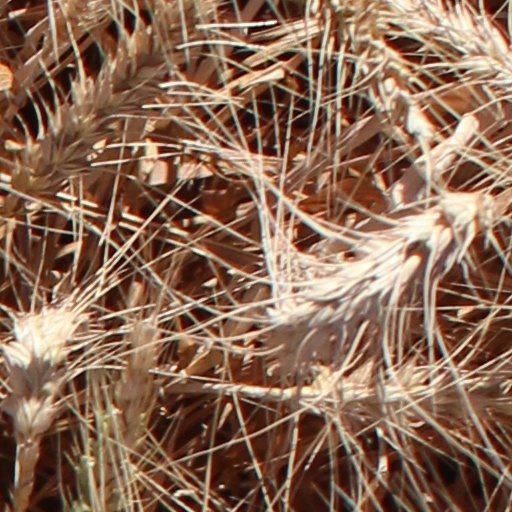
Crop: wheat